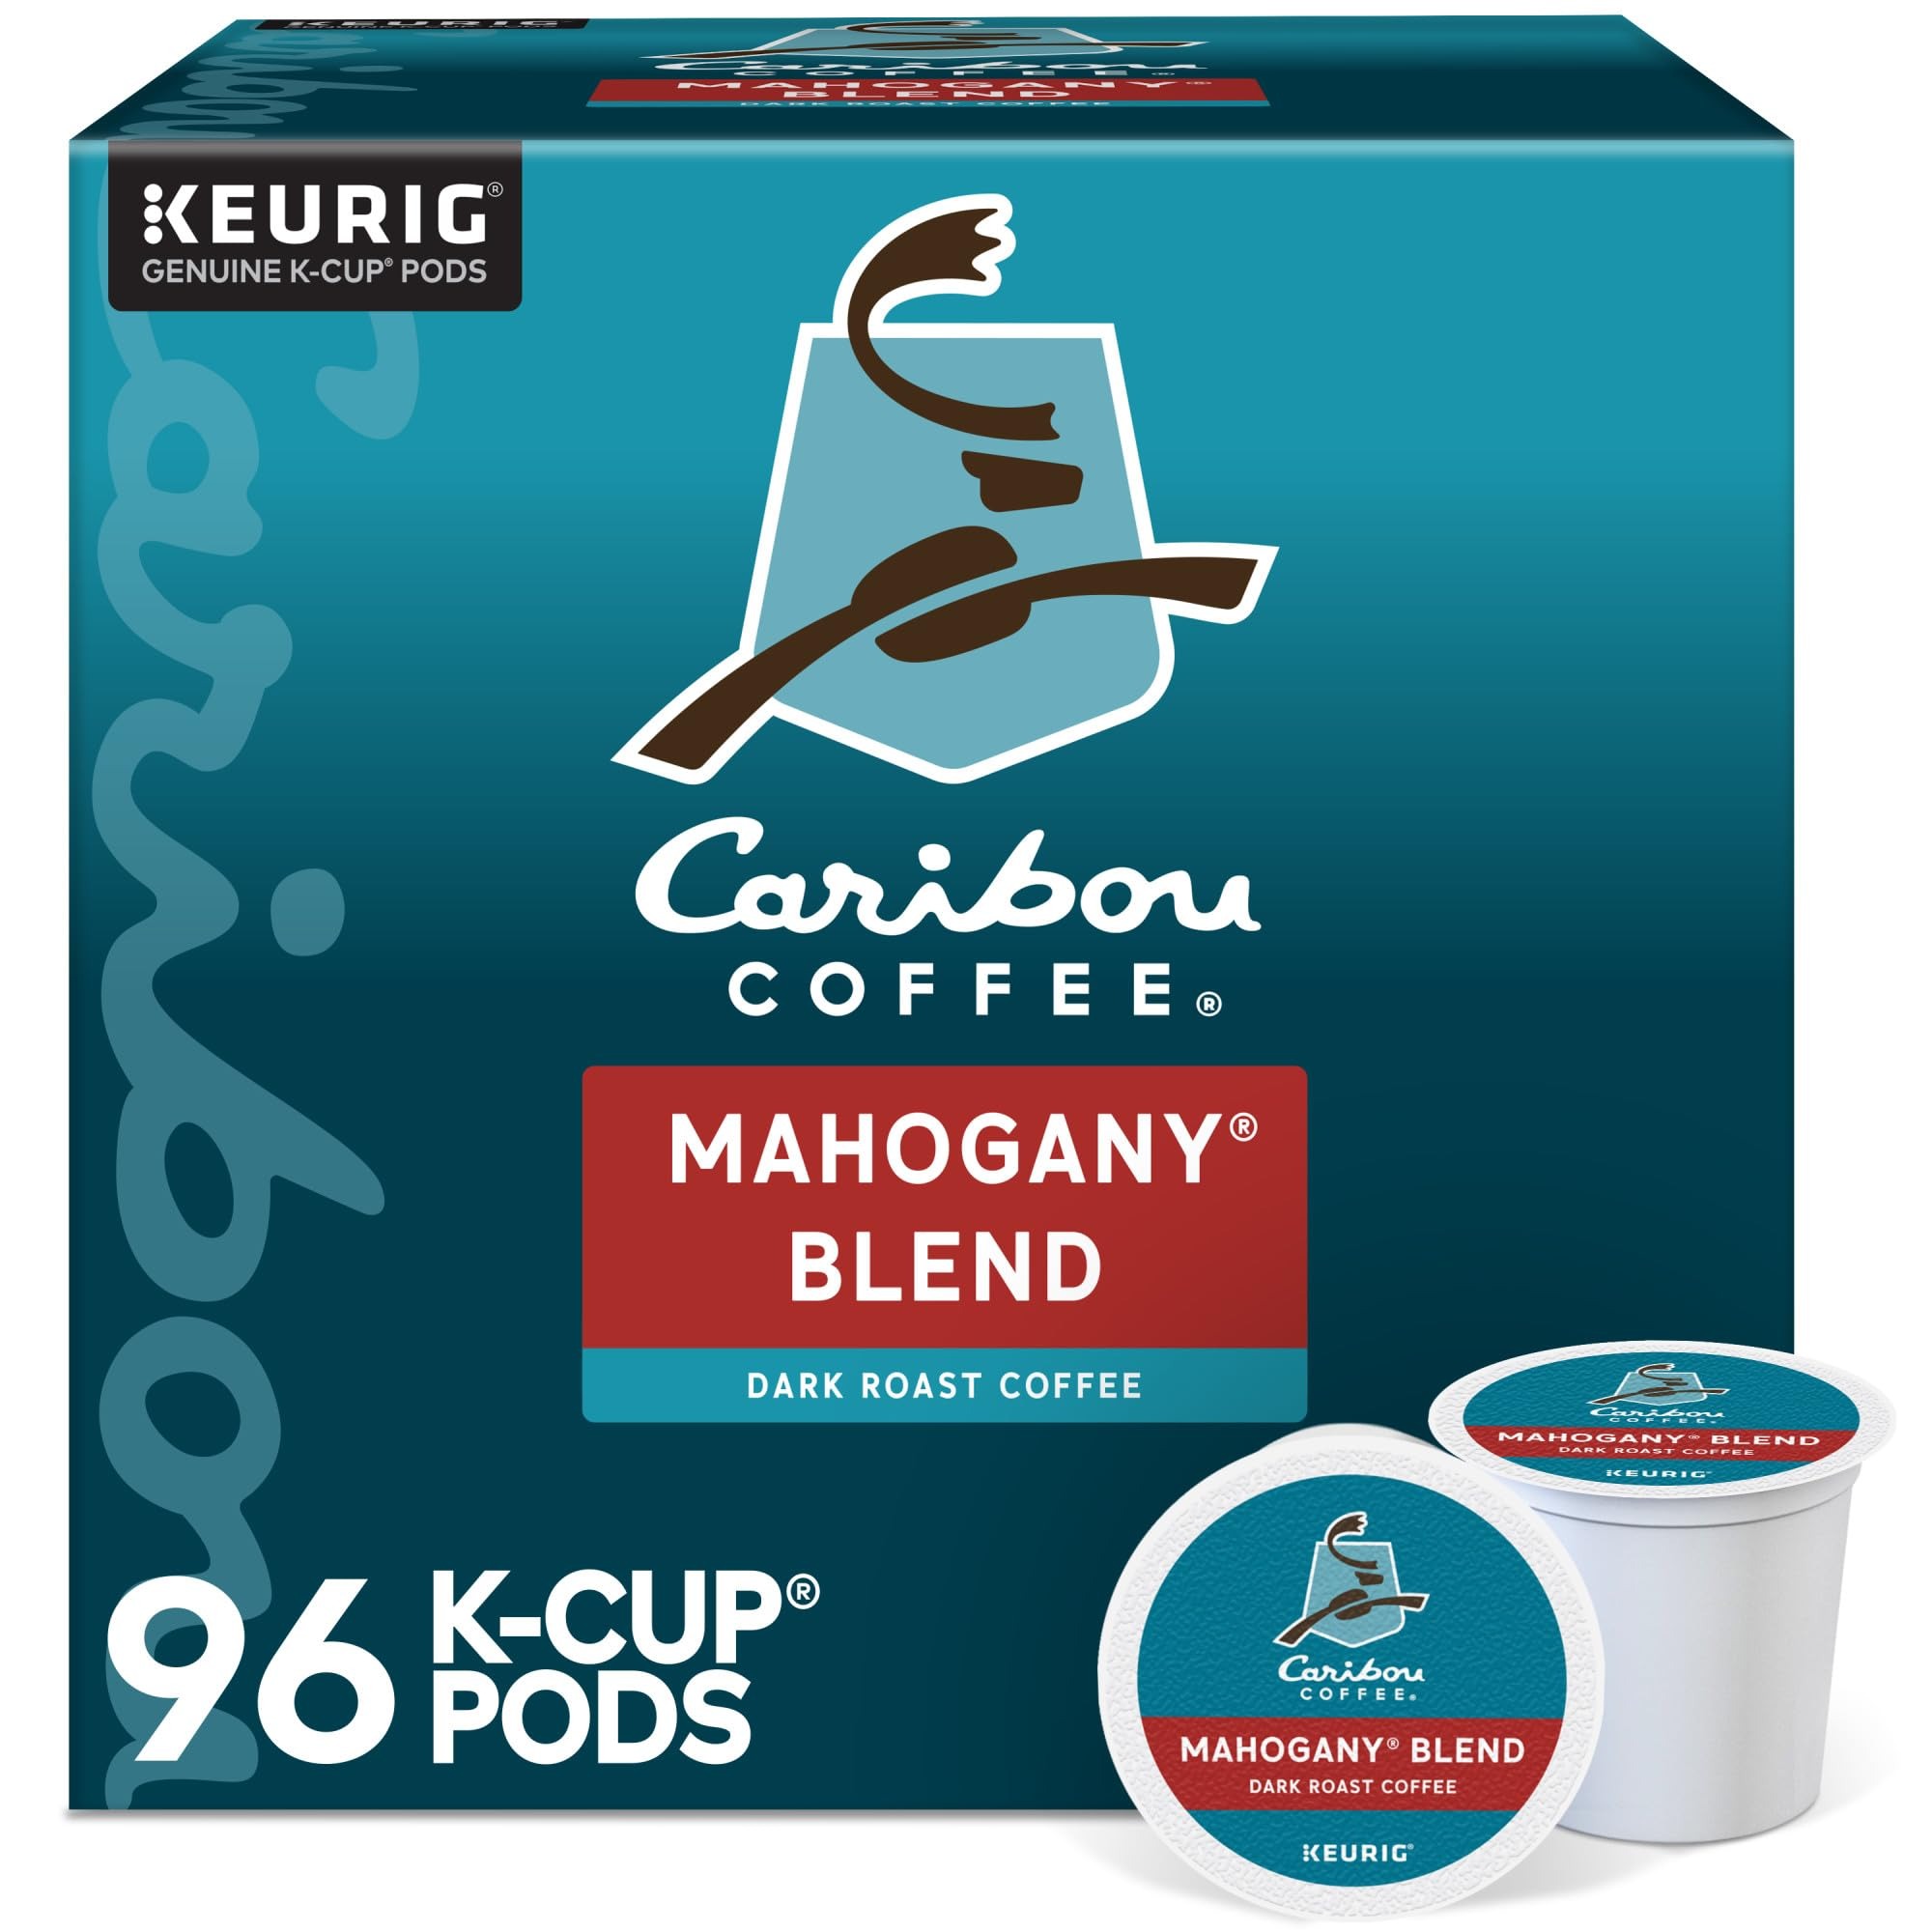
Item Name: Caribou Coffee Mahogany Keurig Single-Serve K-Cup Pods, Dark Roast Coffee, 96 Count (Pack of 4)
Bullet Point 1: ROAST: Caribou Coffee Mahogany Blend is a caffeinated dark roast coffee made with specialty-grade Arabica beans.
Bullet Point 2: THE EVERYDAY LUXURY: Our bestselling dark roast features herbal acidity, a creamy, tea-like body, and green tea sweetness.
Bullet Point 3: CARIBOU COFFEE: Brewing joy since 1992, Caribou Coffee exists for those who believe life is not only what you make of it, but how you live it. In everything we say and do, we look for ways to delight consumers with an experience that goes beyond the expected.
Bullet Point 4: COMPATIBILITY: Contains genuine Keurig K-Cup pods, engineered for guaranteed quality and compatibility with all Keurig single serve coffee makers.
Bullet Point 5: RECYCLABLE* K-CUP PODS: Simple. Delicious. And recyclable. Enjoy the same great-tasting coffee you know and love, and when you’re done, just peel, empty, and recycle. *Check locally, not recycled in many communities.
Value: 96.0
Unit: Count

Price: 75.96